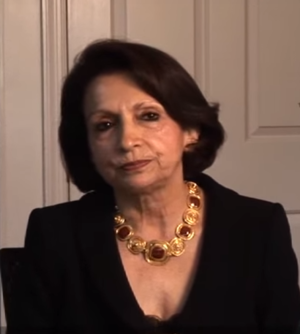
Farzaneh Milani, née vers 1947 à Téhéran, est une universitaire et auteur irano-américaine.